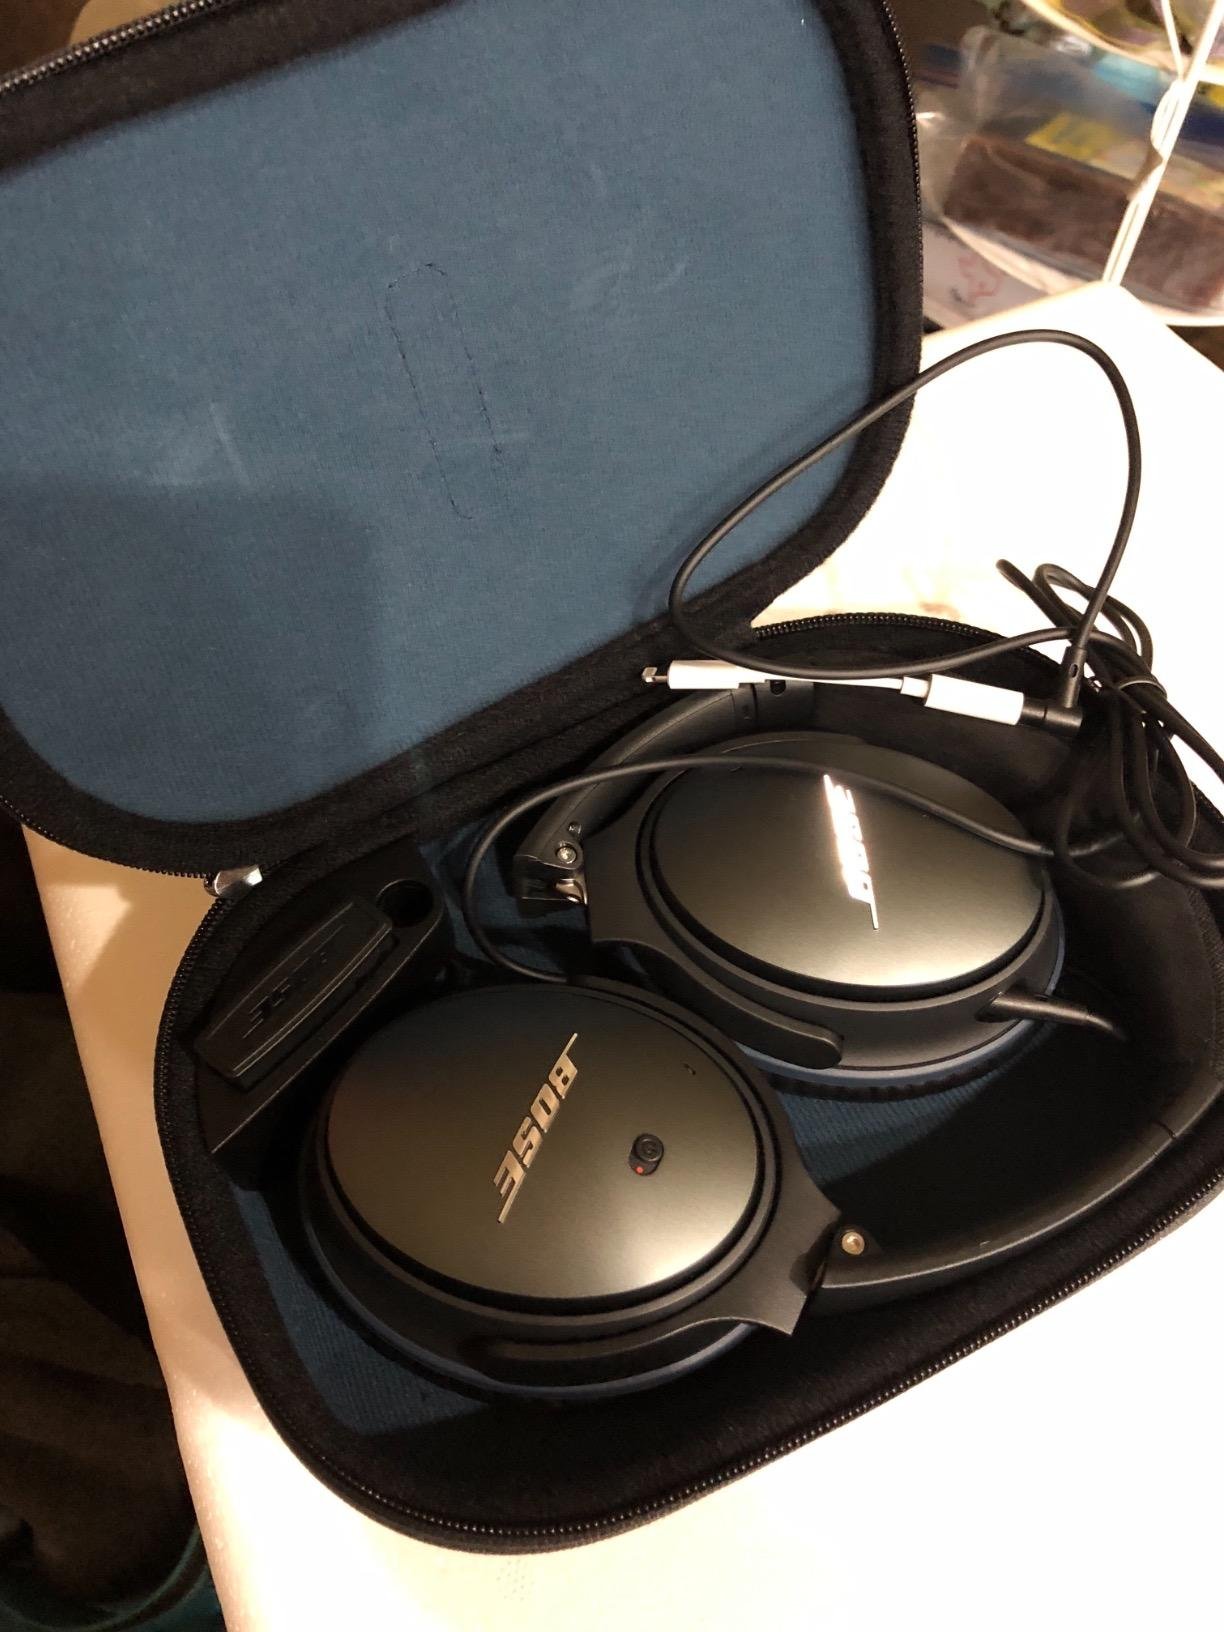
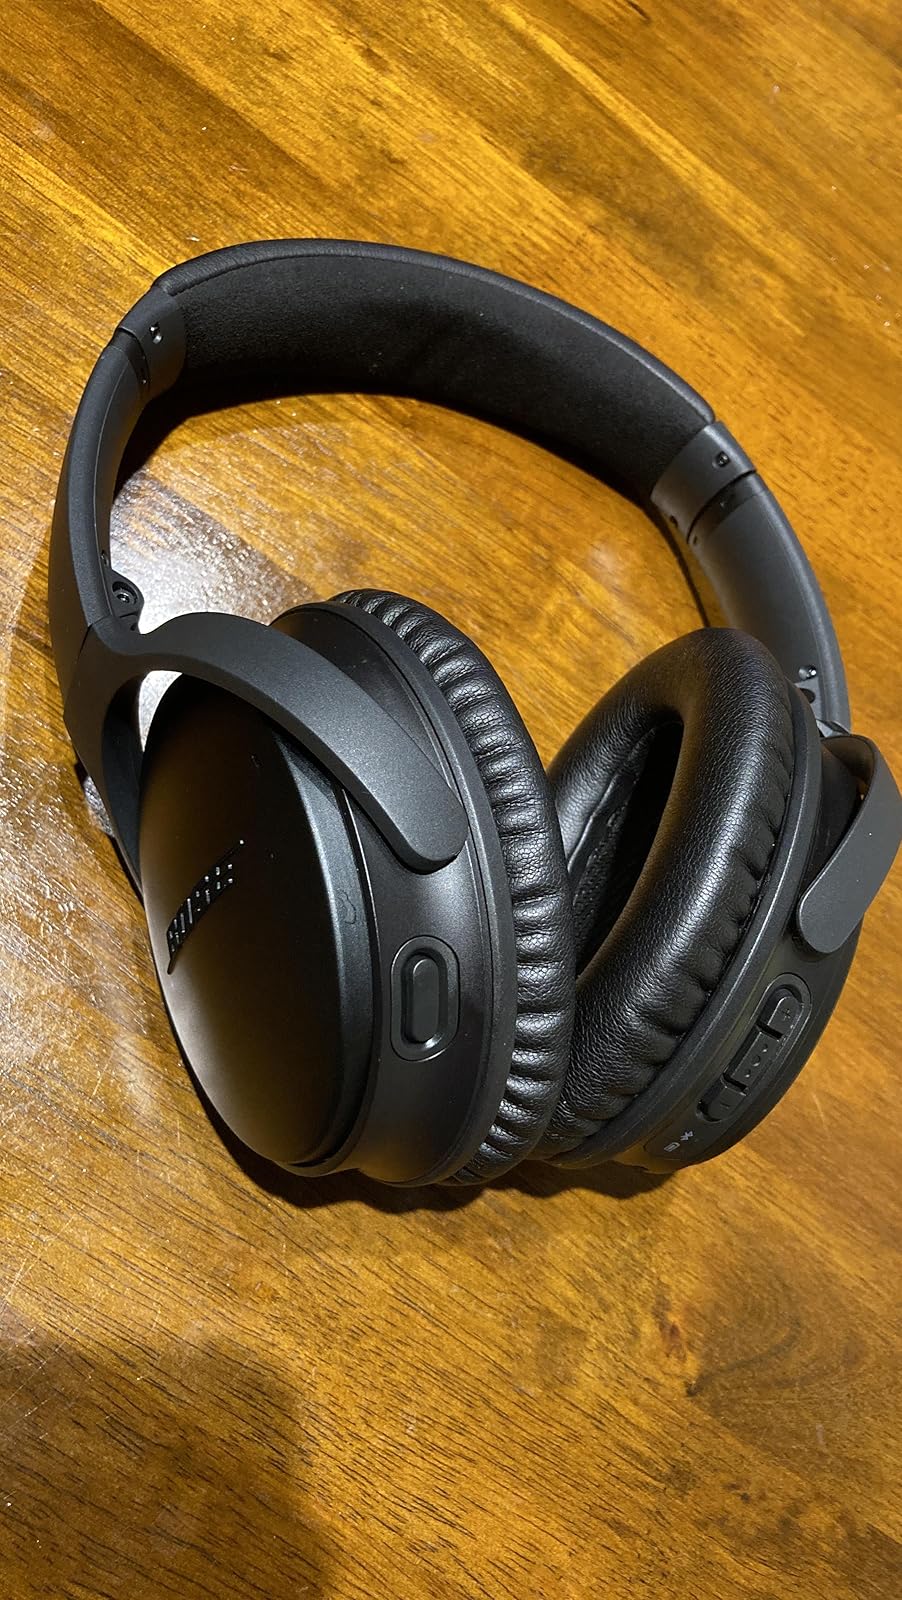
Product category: headphones
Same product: no